Crash Bandicoot: The Huge Adventure

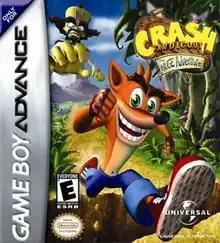
North American box art

Crash Bandicoot: The Huge Adventure (released as Crash Bandicoot XS in Europe) is a 2002 platform game developed by Vicarious Visions and published by Universal Interactive for the Game Boy Advance. It is the seventh installment in the "Crash Bandicoot" video game series, the first "Crash Bandicoot" game not to be released on a PlayStation console, and the first "Crash Bandicoot" game to be released on a handheld console. The game's story centers on a plot to shrink the Earth by the main antagonist, Doctor Neo Cortex, through the use of a gigantic weapon named the "Planetary Minimizer". The protagonist of the story, Crash Bandicoot, must gather Crystals in order to power a device that will return the Earth to its proper size, defeating Doctor Cortex and his minions along the way.